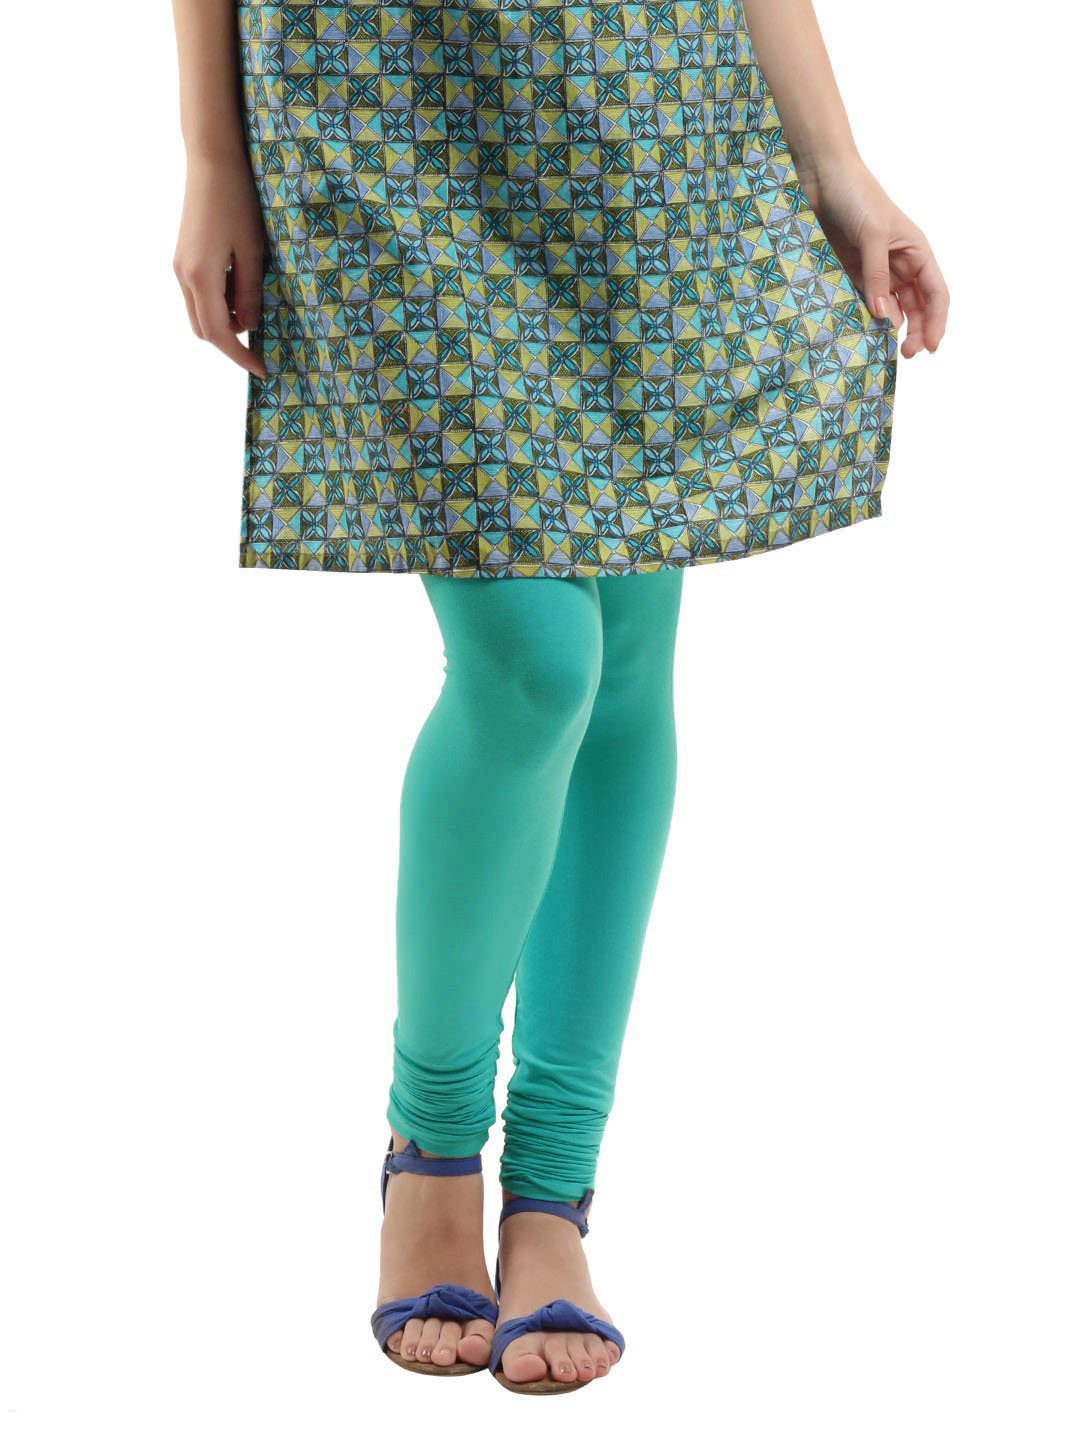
Myntra Women Sea Green Leggings
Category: Apparel / Bottomwear / Leggings
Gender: Women
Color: Sea Green
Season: Summer 2012
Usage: Casual